United Nations Security Council Resolution 1397

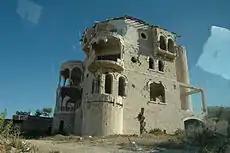
Shelled building in the Palestinian Authority territories

United Nations Security Council resolution 1397 was a resolution adopted on 12 March 2002 by the United Nations Security Council. The Council demanded an end to the violence that had taken place between the Israeli and Palestinian sides since September 2000 (Second Intifada). It was the first Security Council resolution to call for a two-state solution to the conflict.